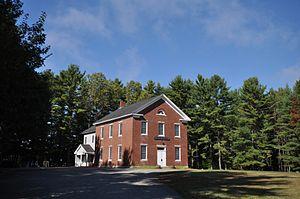
Newington est une municipalité américaine située dans le comté de Rockingham au New Hampshire. Selon le recensement de 2010, sa population est de 753 habitants.